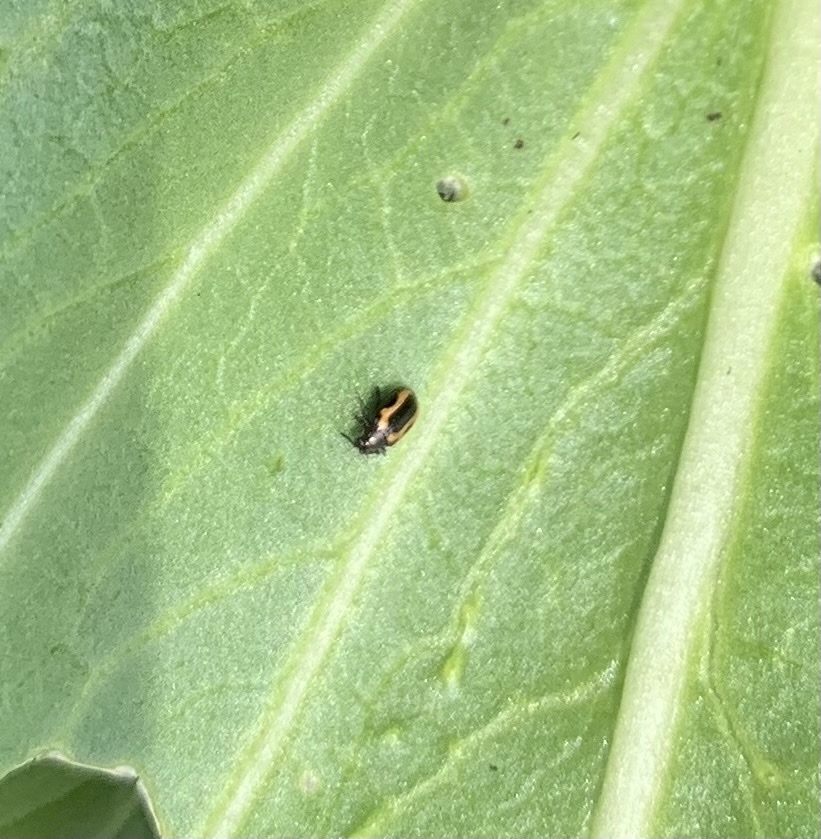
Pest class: striped_flea_beetle